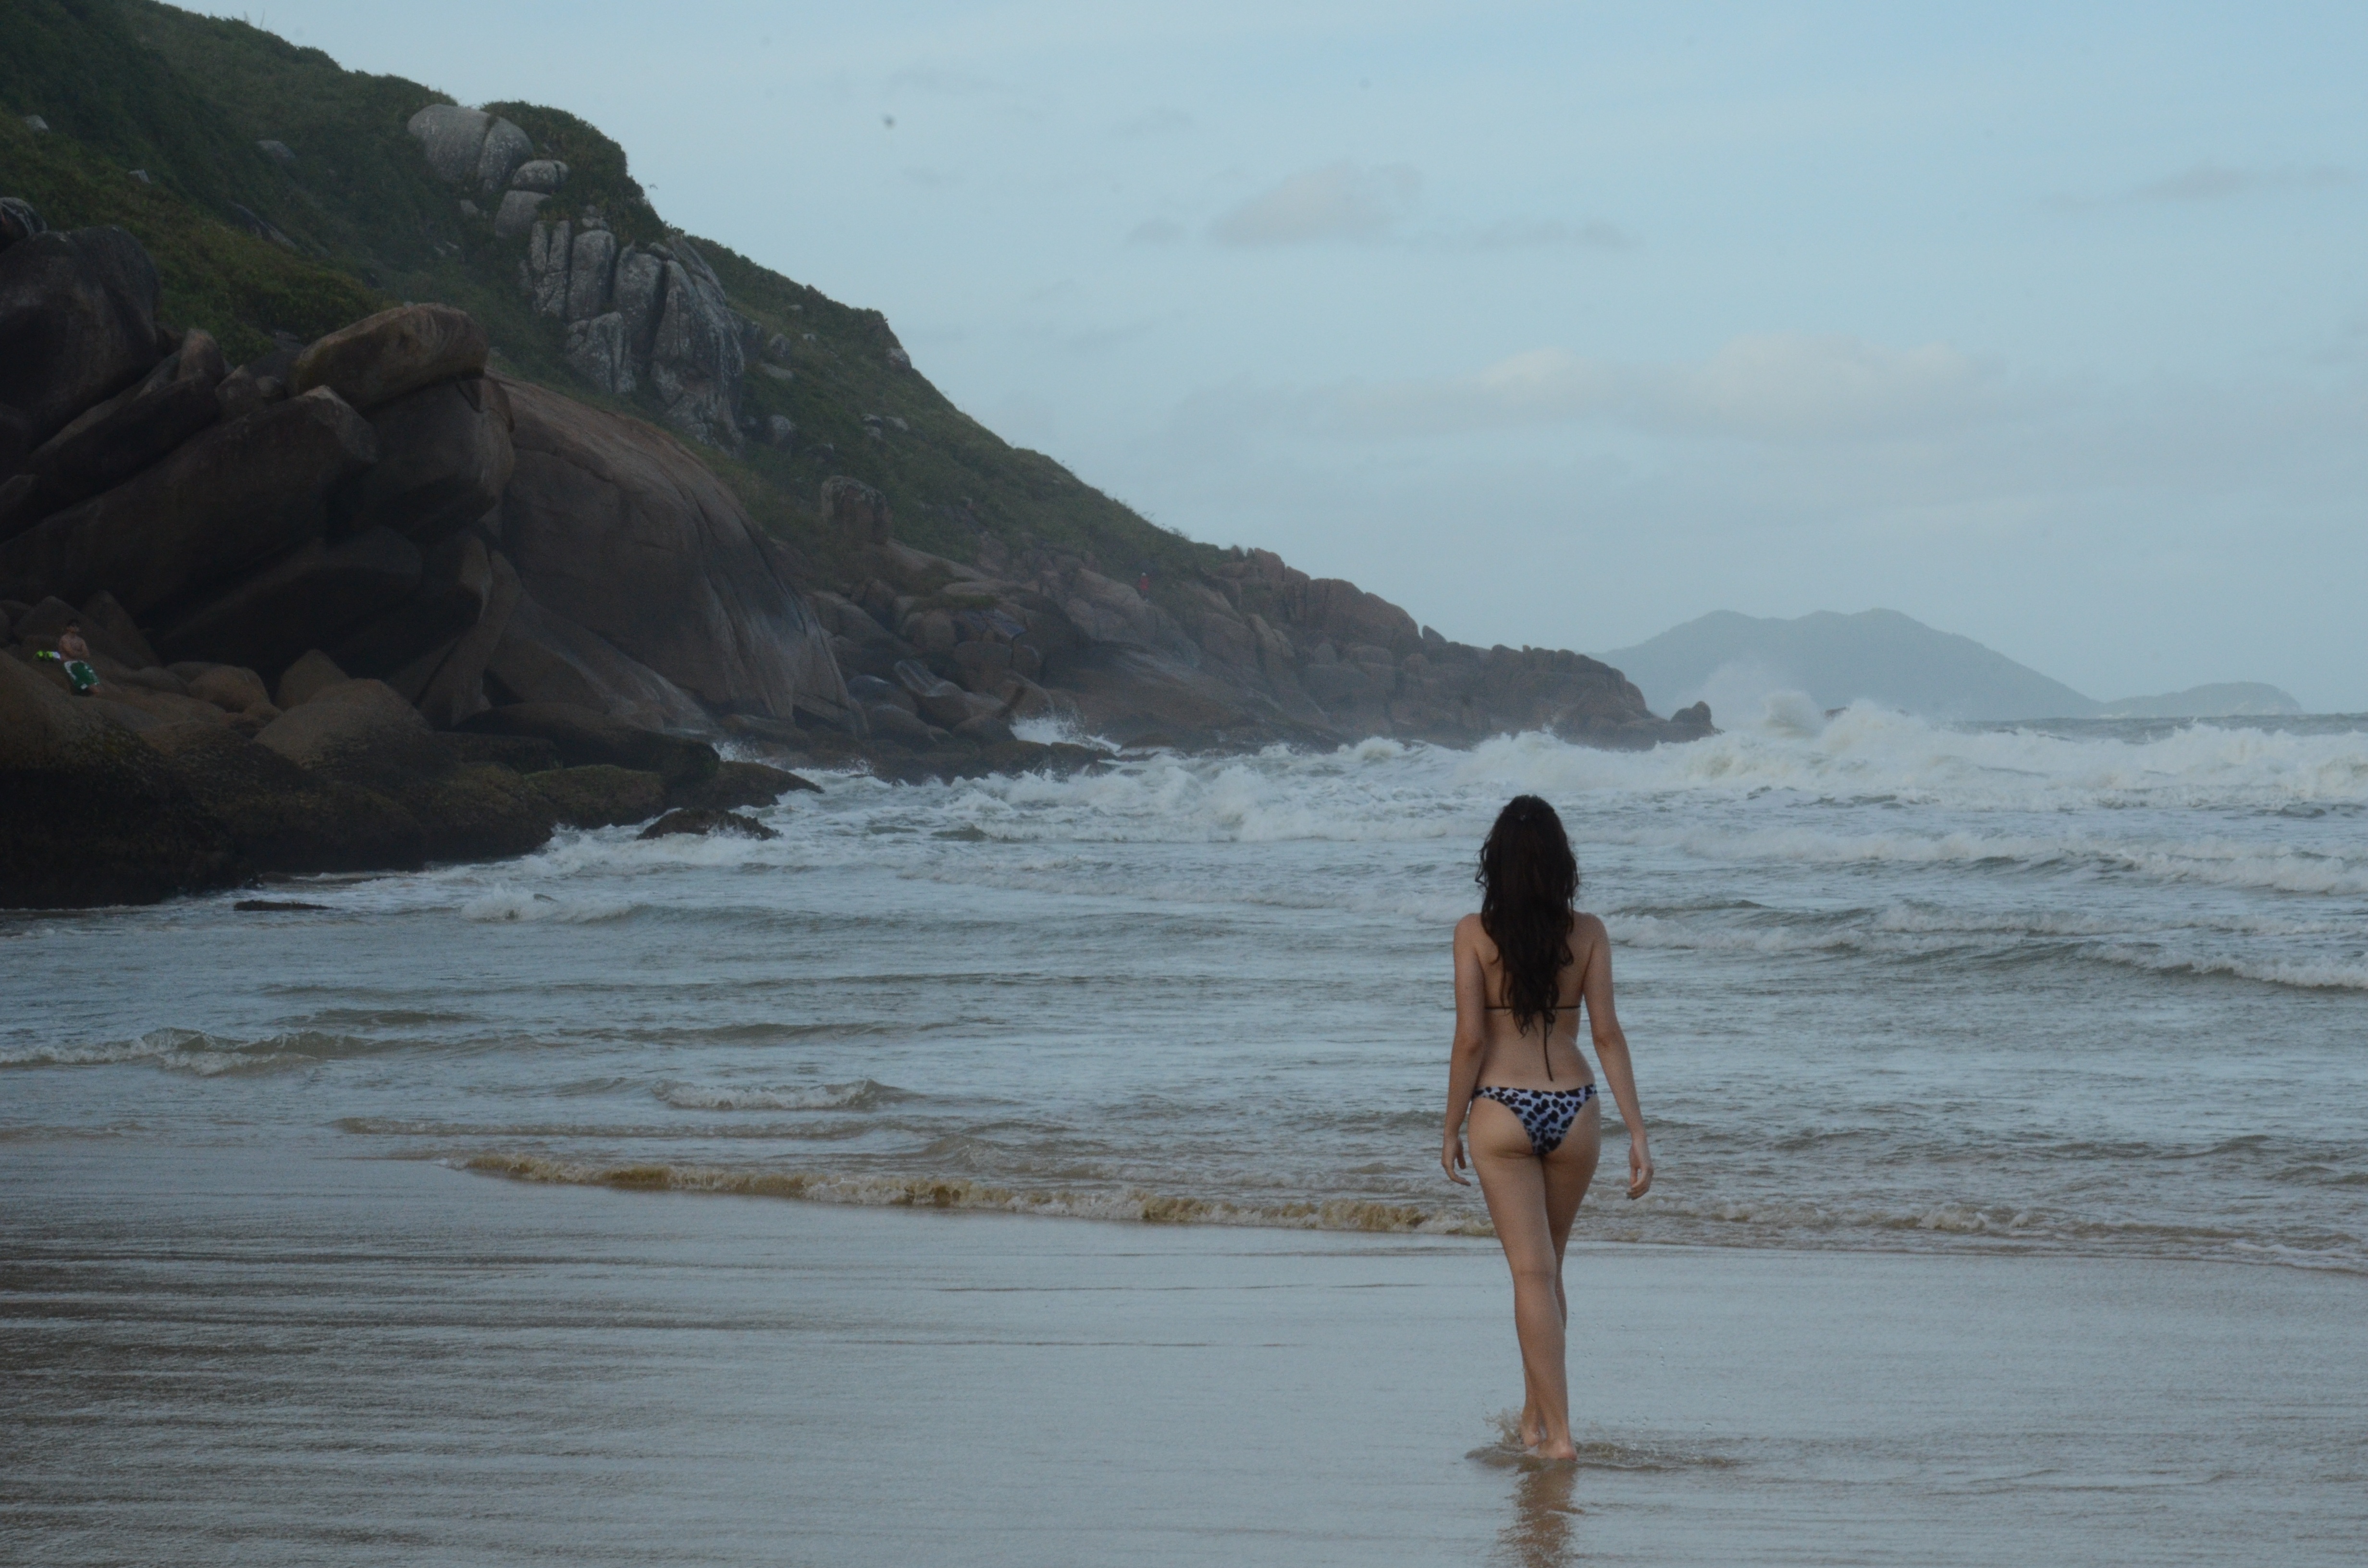
beach, landscape, sea, coast, water, sand, rock, ocean, girl, woman, shore, wave, vacation, travel, cliff, model, bay, think, terrain, body of water, waves, look, pose, inspiration, brazil, body, elegance, cape, cloudy day, cost o, wind wave